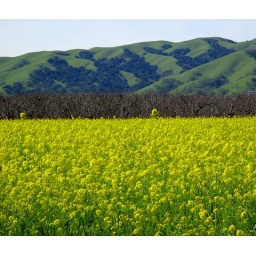
A field of mustard plants is framed by this fence near Christopher Ranch on Bloomfield Avenue.